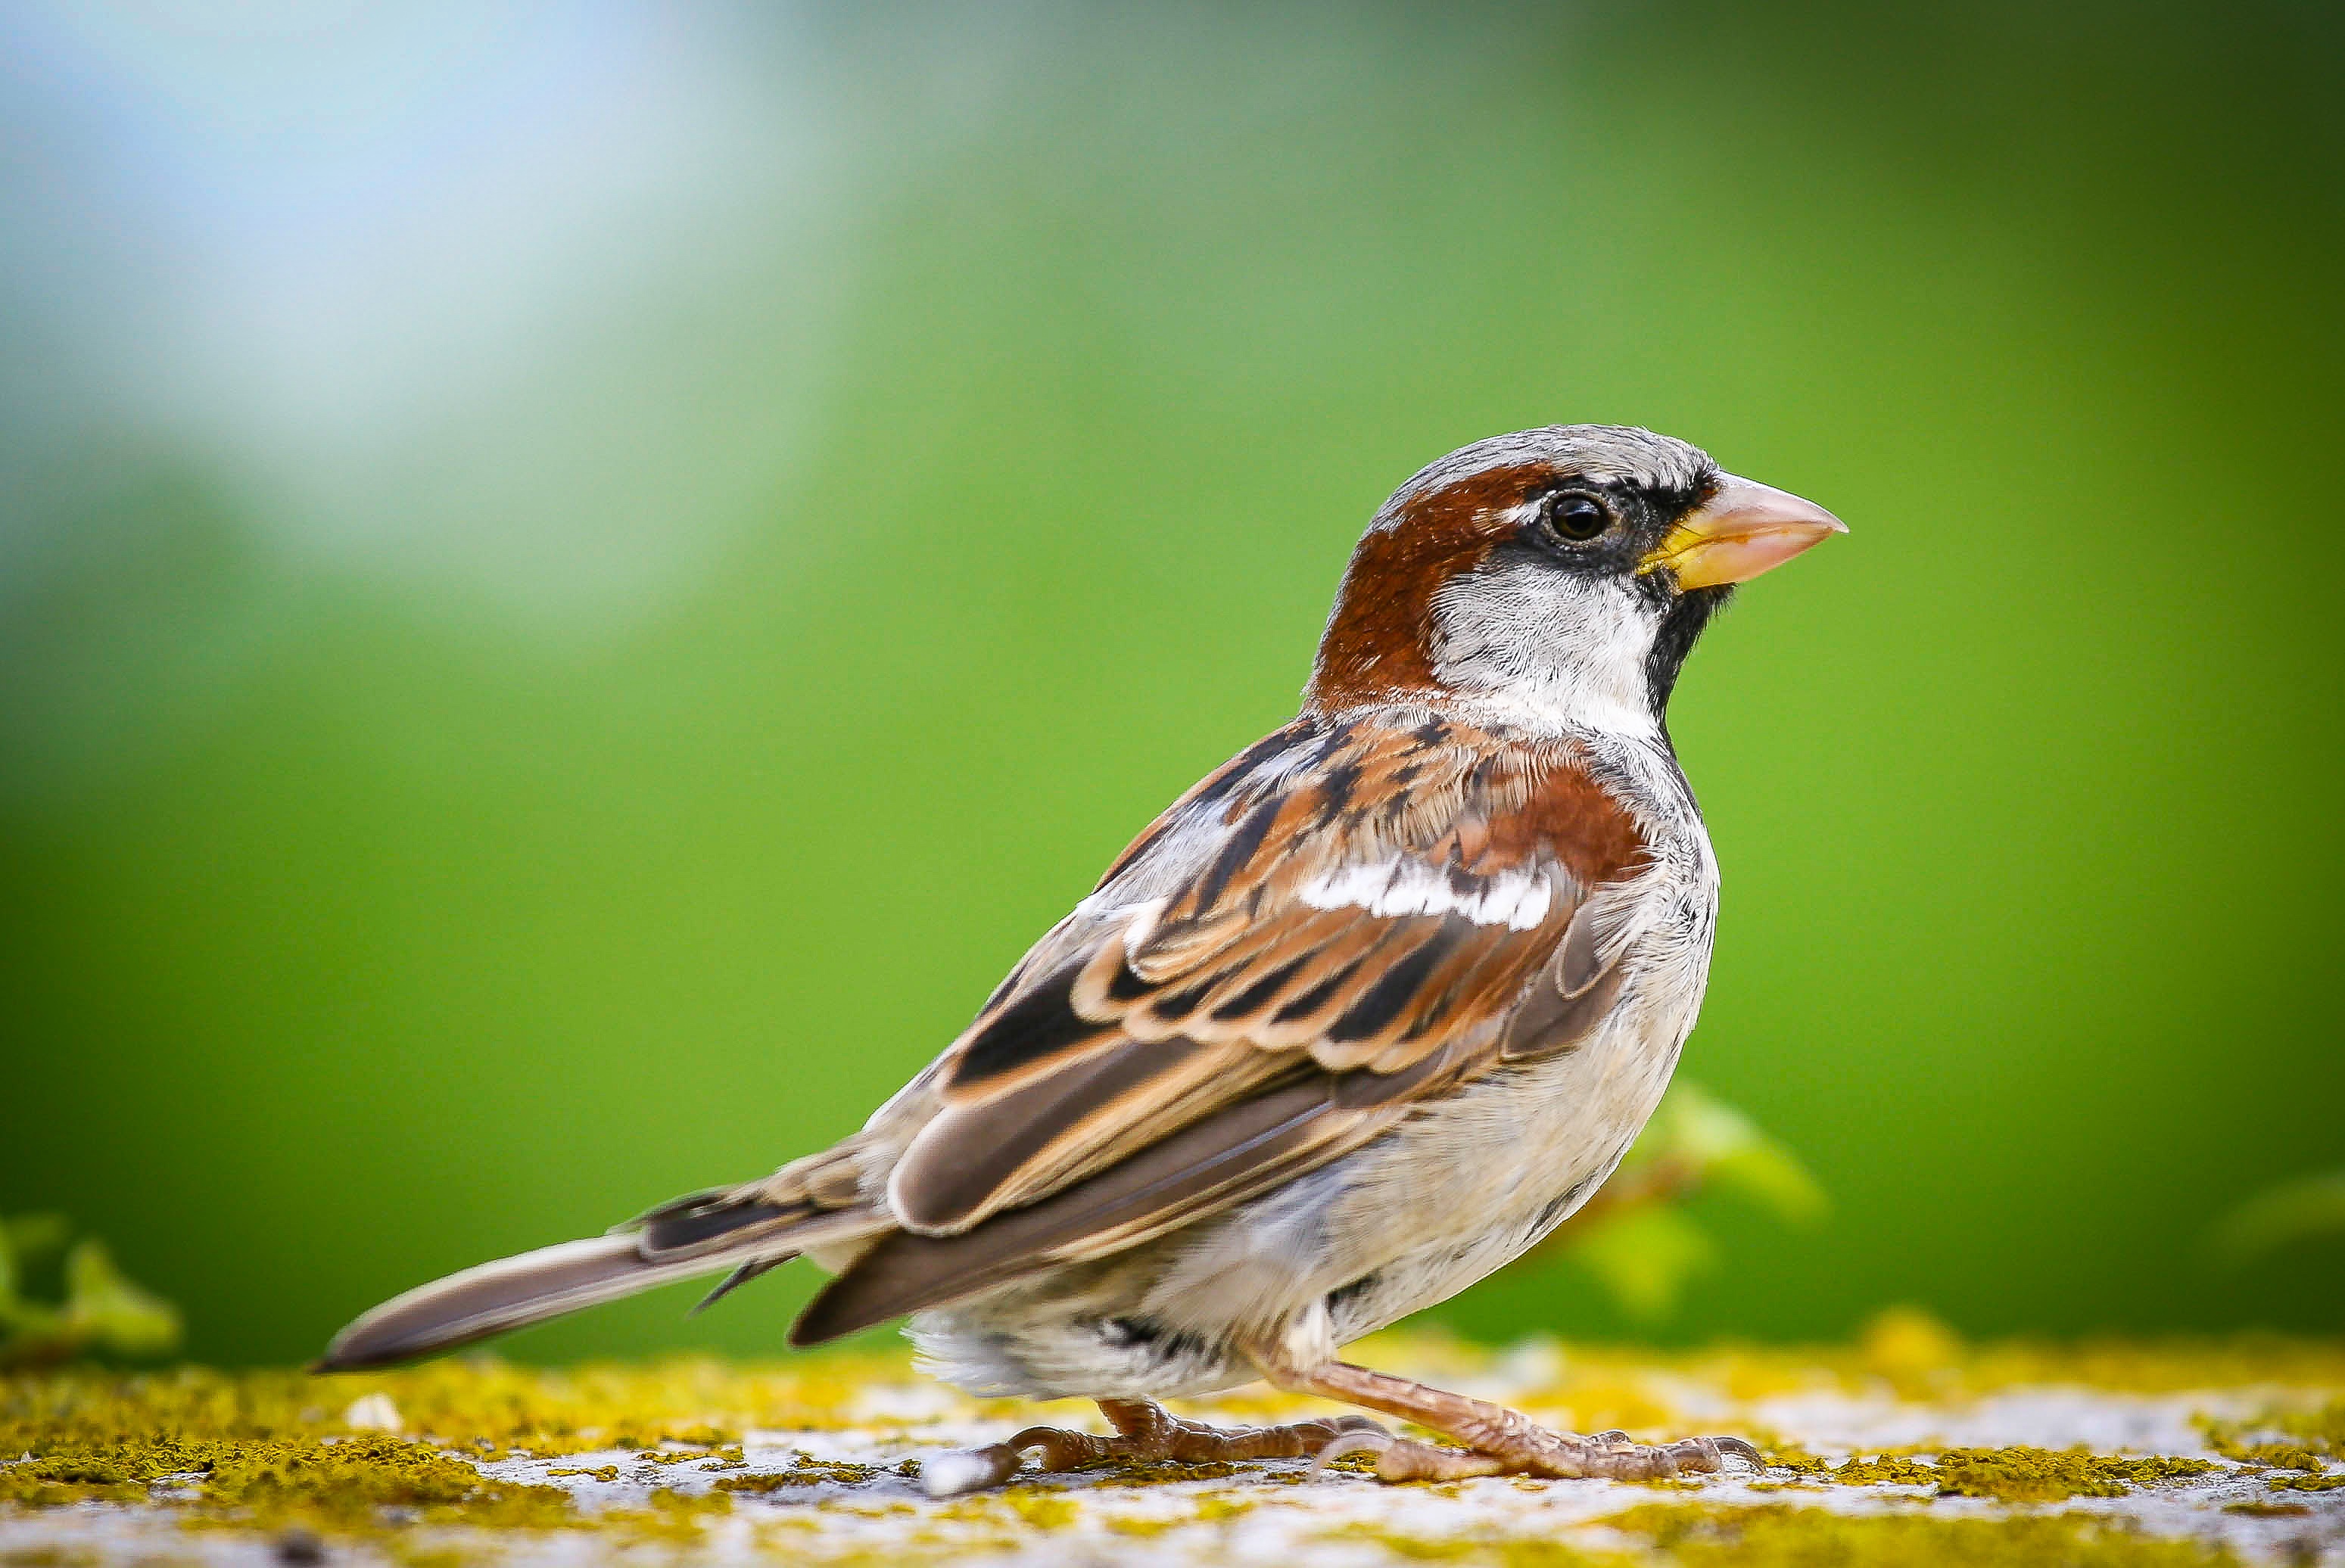
nature, branch, bird, wildlife, beak, close, robin, fauna, close up, vertebrate, sparrow, finch, brambling, animal portrait, house sparrow, old world flycatcher, perching bird, emberizidae, nightingale, ortolan bunting